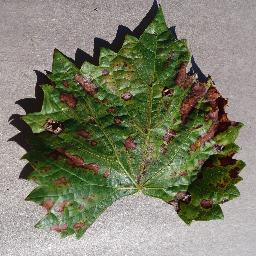
Label: Grape___Esca_(Black_Measles)